Kṣitigarbha

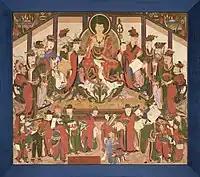
Korean Joseon dynasty painting of Bodhisattva Jijang (Kṣitigarbha) and the Ten Kings of Hell

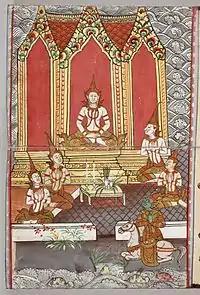
Statue of Phra Malai from the "Phra Malai Manuscript" of Thailand, c. 1860-1880

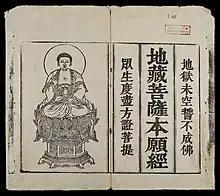
First page of Vietnamese Mahayana sutra Kṣitigarbha (Địa tạng Bồ Tát bản nguyện kinh), written in chữ Nho which was printed 300+ years ago.

In Theravada Buddhism, the story of a bhikkhu named Phra Malai with similar qualities to Kṣitigarbha is well known throughout Southeast Asia, especially in Thailand and Laos. Legend has it that he was an arhat from Sri Lanka who achieved great supernatural powers through his own merit and meditation. He is also honoured as a successor to Mahāmoggallāna, the Buddha's disciple foremost for his supernatural attainments. In the story, this pious and compassionate monk descends to Hell to give teachings and comfort the suffering hell-beings there. He also learns how the hell-beings are punished according to their sins in the different hells.